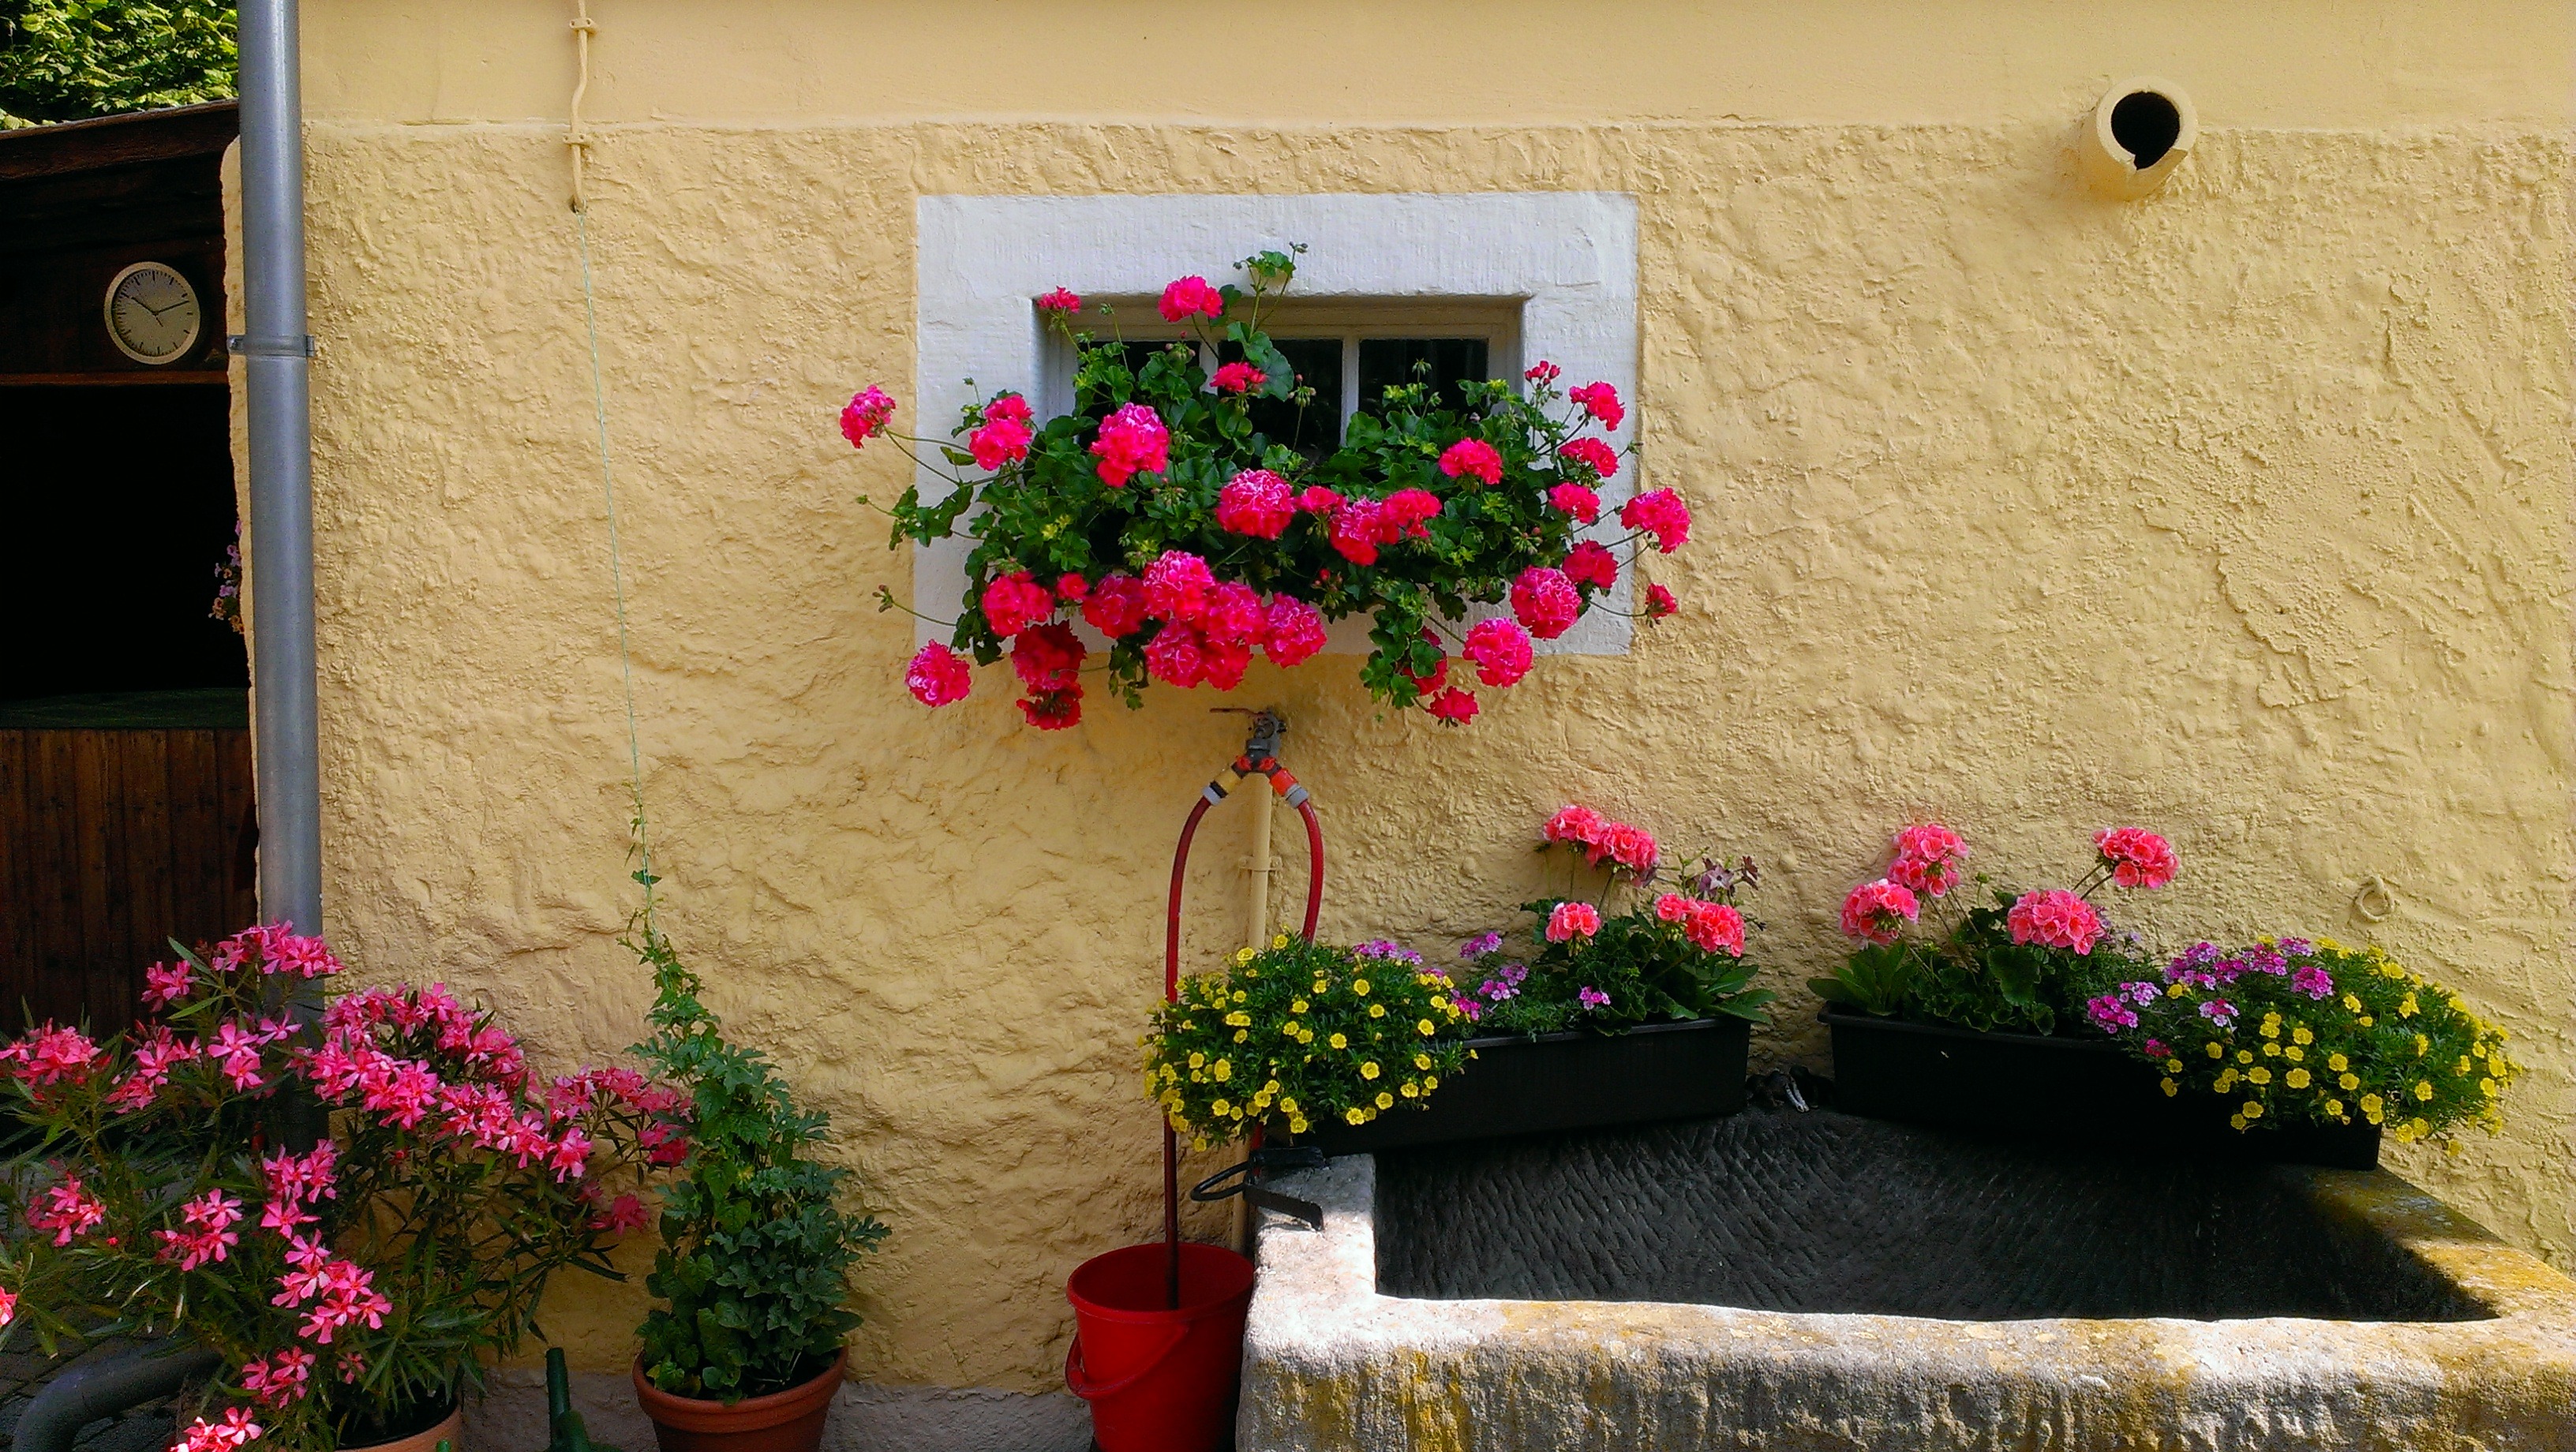
plant, flower, spring, red, color, garden, flora, art, farmhouse, floristry, trough, floral decorations, floral design, flower arranging